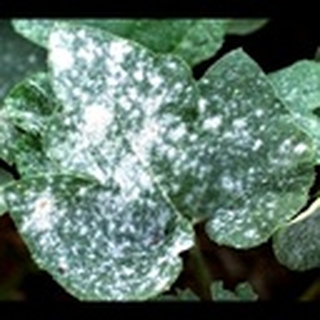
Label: cotton_powdery_mildew